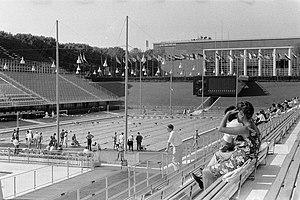
Le stade nautique olympique, conçu par les architectes Enrico Del Debbio et Annibale Vitellozzi et construit pour les Jeux olympiques d'été de 1960, est l'un des équipements majeurs du Foro Italico, le vaste complexe sportif dans le quartier Della Vittoria au Nord de Rome, la capitale italienne.